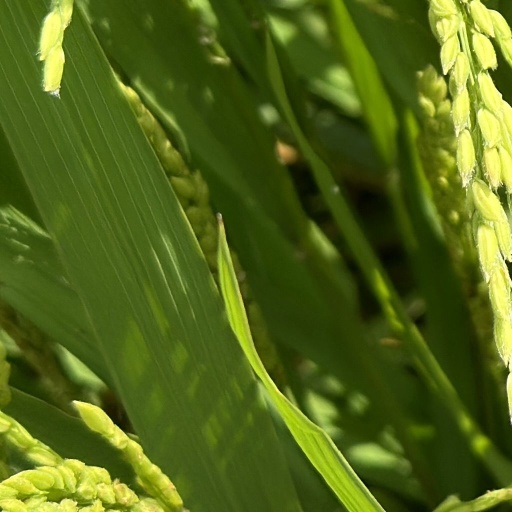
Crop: rice